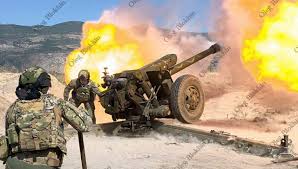
Label: Self Propelled Artillery